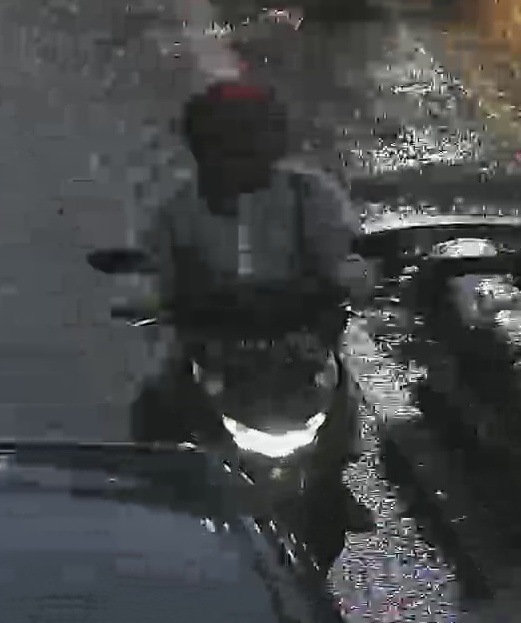
person-with-helmet: 1
person-without-helmet: 0